Maungminshin

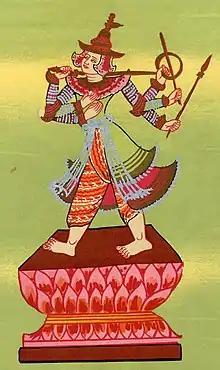
Shin Byu Nat

In Burmese Buddhism, Maung Min Shin, also called Shin Byu, is one of the 37 official "nats" in the Burmese pantheon.